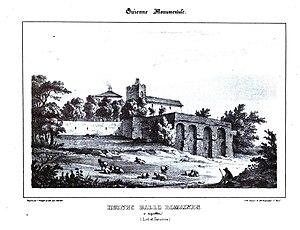
Aiguillon - ruines gallo-romaines
Aiguillon est une commune du Sud-Ouest de la France, située dans le département de Lot-et-Garonne.